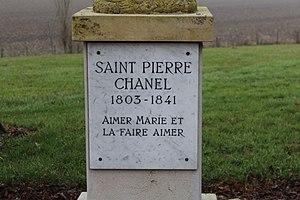
Statue de Saint Pierre Chanel à Cuet, Montrevel-en-Bresse.
Pierre Chanel, l'un des nombreux saint Pierre, est né le 12 juillet 1803 à la ferme de la Potière à Cuet dans la commune de Montrevel-en-Bresse. Il a évangélisé l'île de Futuna, où il a été tué le 28 avril 1841, devenant ainsi le premier martyr de l'Océanie.